Detroit, Toledo and Ironton Railroad

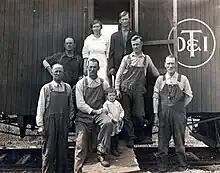
Work Train, circa 1921

In 1901, the merger of the Detroit and Lima Northern Railway and the Ohio Southern Railway formed the Detroit Southern Railroad. This company was purchased at foreclosure on May 1, 1905, by Harry B. Hollins & Company of New York, which reincorporated it in the state of Michigan under the name of the Detroit, Toledo & Ironton Railway.